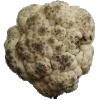
Label: Cauliflower 1